Biblical terminology for race

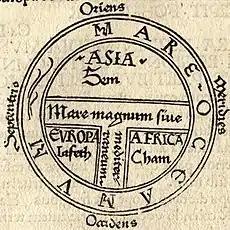
This T and O map, from the first printed version of Isidoor's "Etymologiae", identifies the three known continents as populated by descendants of Sem (Shem), Iafeth (Japheth) and Cham (Ham).

Since early modern times, a number of biblical ethnonyms from the Table of Nations in Genesis 10 have been used as a basis for classifying human racial (cosmetic phenotypes) and national (ethnolinguistic cultural) identities. The connection between Genesis 10 and contemporary ethnic groups began during classical antiquity, when authors such as Josephus, Hippolytus and Jerome analyzed the biblical list.